Poppy seed roll
Also known as:
cs - Czech: Makový závin
el - Greek: Ρολό παπαρουνόσπορου
es - Spanish: Rollo de frutos secos
he - Hebrew: בייגלי
jv - Javanese: Wiji poppy gulung
lt - Lithuanian: Aguonų vyniotinis
ro - Romanian: Ruladă cu mac
ru - Russian: Рулет с маком
zh - Chinese: 罌粟麵包卷
Category: bread (bread roll)
Cuisine: Austrian, Belarusian, Bosnian, Croatian, Czech, German, Hungarian, Polish, Ukrainian, Slovak, Slovenian, Romanian, Serbian, Russian, Latvian, Lithuanian
Associated cuisines: Austrian, Belarusian, Bosnian, Croatian, Czech, German, Hungarian, Polish, Ukrainian, Slovak, Slovenian, Romanian, Serbian, Russian, Latvian, Lithuanian
Area: Austria, Belarus, Bosnia, Croatia, Czech Republic, Germany, Hungary, Poland, Ukraine, Slovakia, Slovenia, Romania, Serbia, Russia, Latvia, Lithuania
Countries: Austria, Belarus, Bosnia and Herzegovina, Croatia, Czech Republic, Germany, Hungary, Poland, Ukraine, Slovakia, Slovenia, Romania, Serbia, Russia, Latvia, Lithuania
Region: Northern Europe Western Europe Southern Europe Eastern Europe

The dish is a pastry consisting of a roll of sweet yeast bread (a sweet roll) with a dense, rich, bittersweet filling of poppy seed. An alternative filling is a paste of minced walnuts, or minced chestnuts.

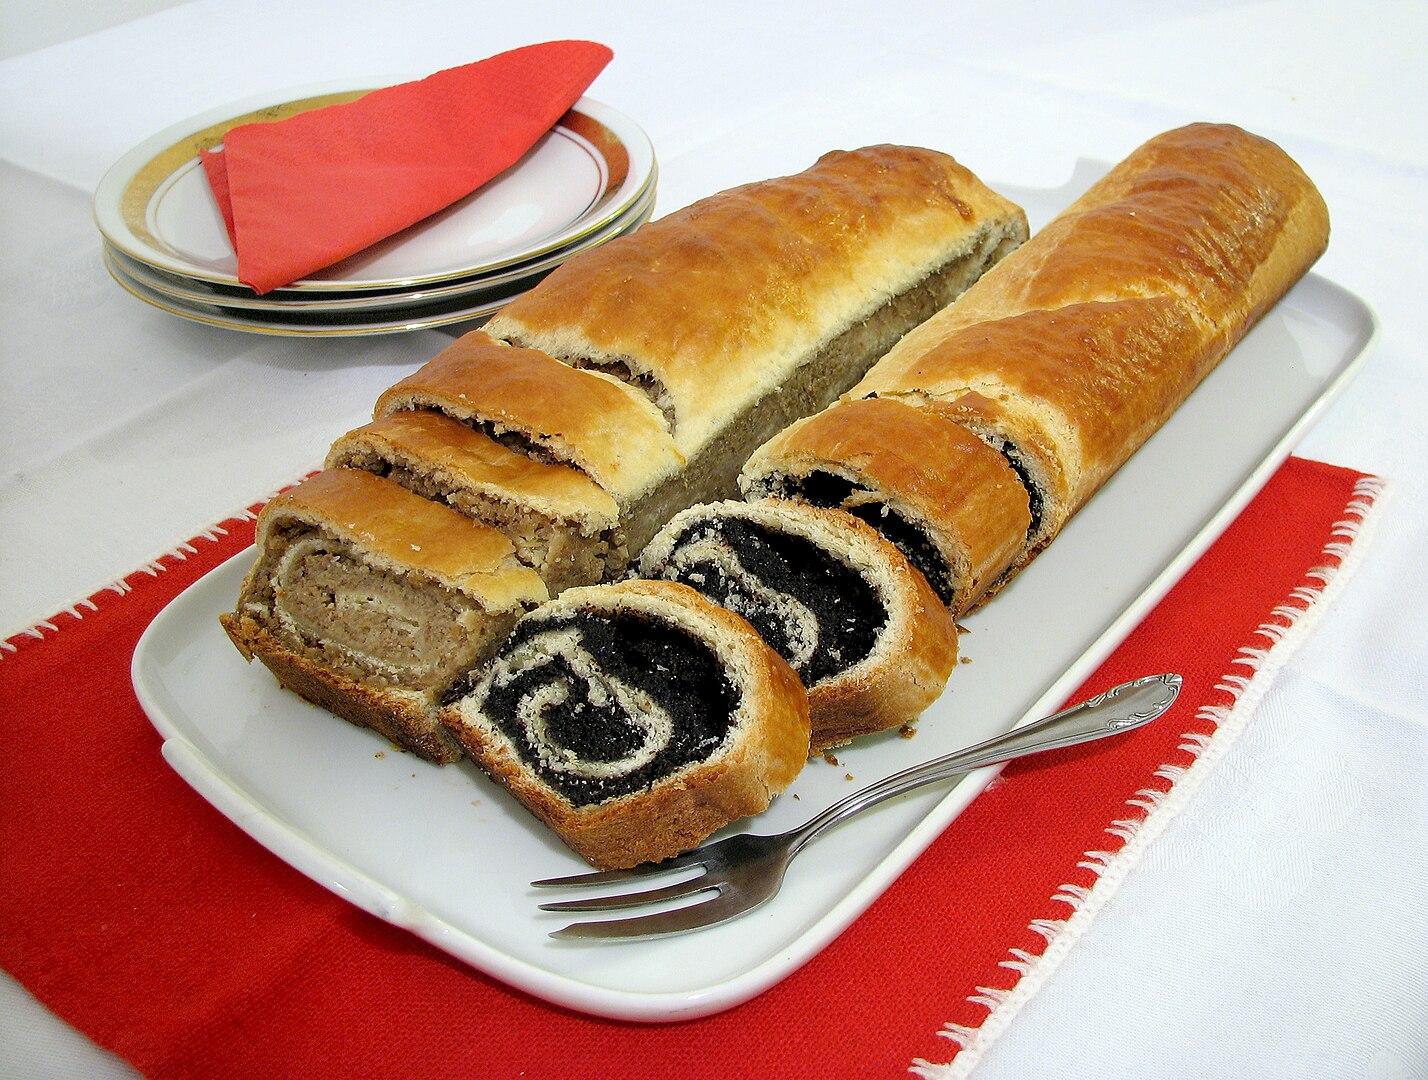